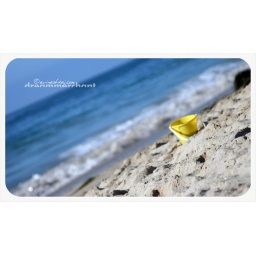
Just building castles in the sand